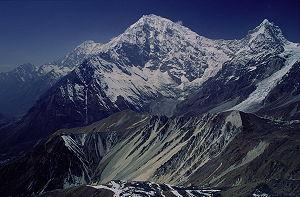
Le Langtang Lirung est un sommet de l'Himalaya situé au Népal, au sud-ouest du Shishapangma.